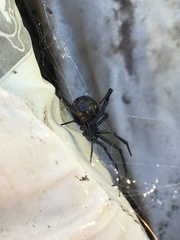
Species: Lactrodectus_hesperus